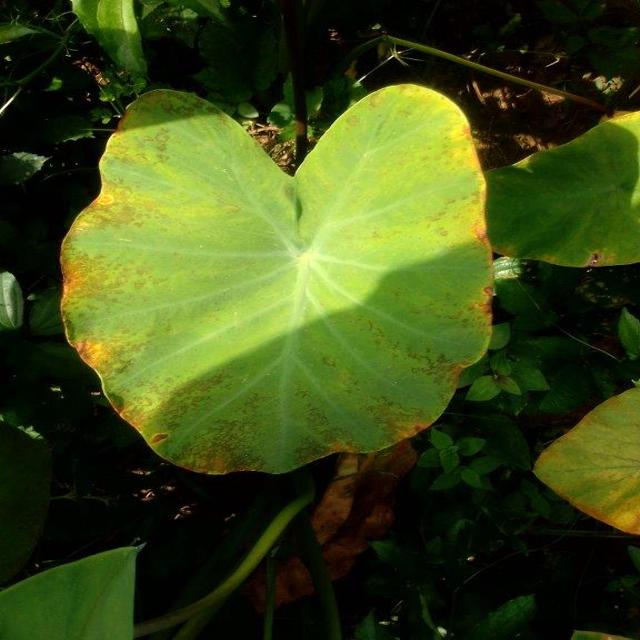
Label: Mid_Blight